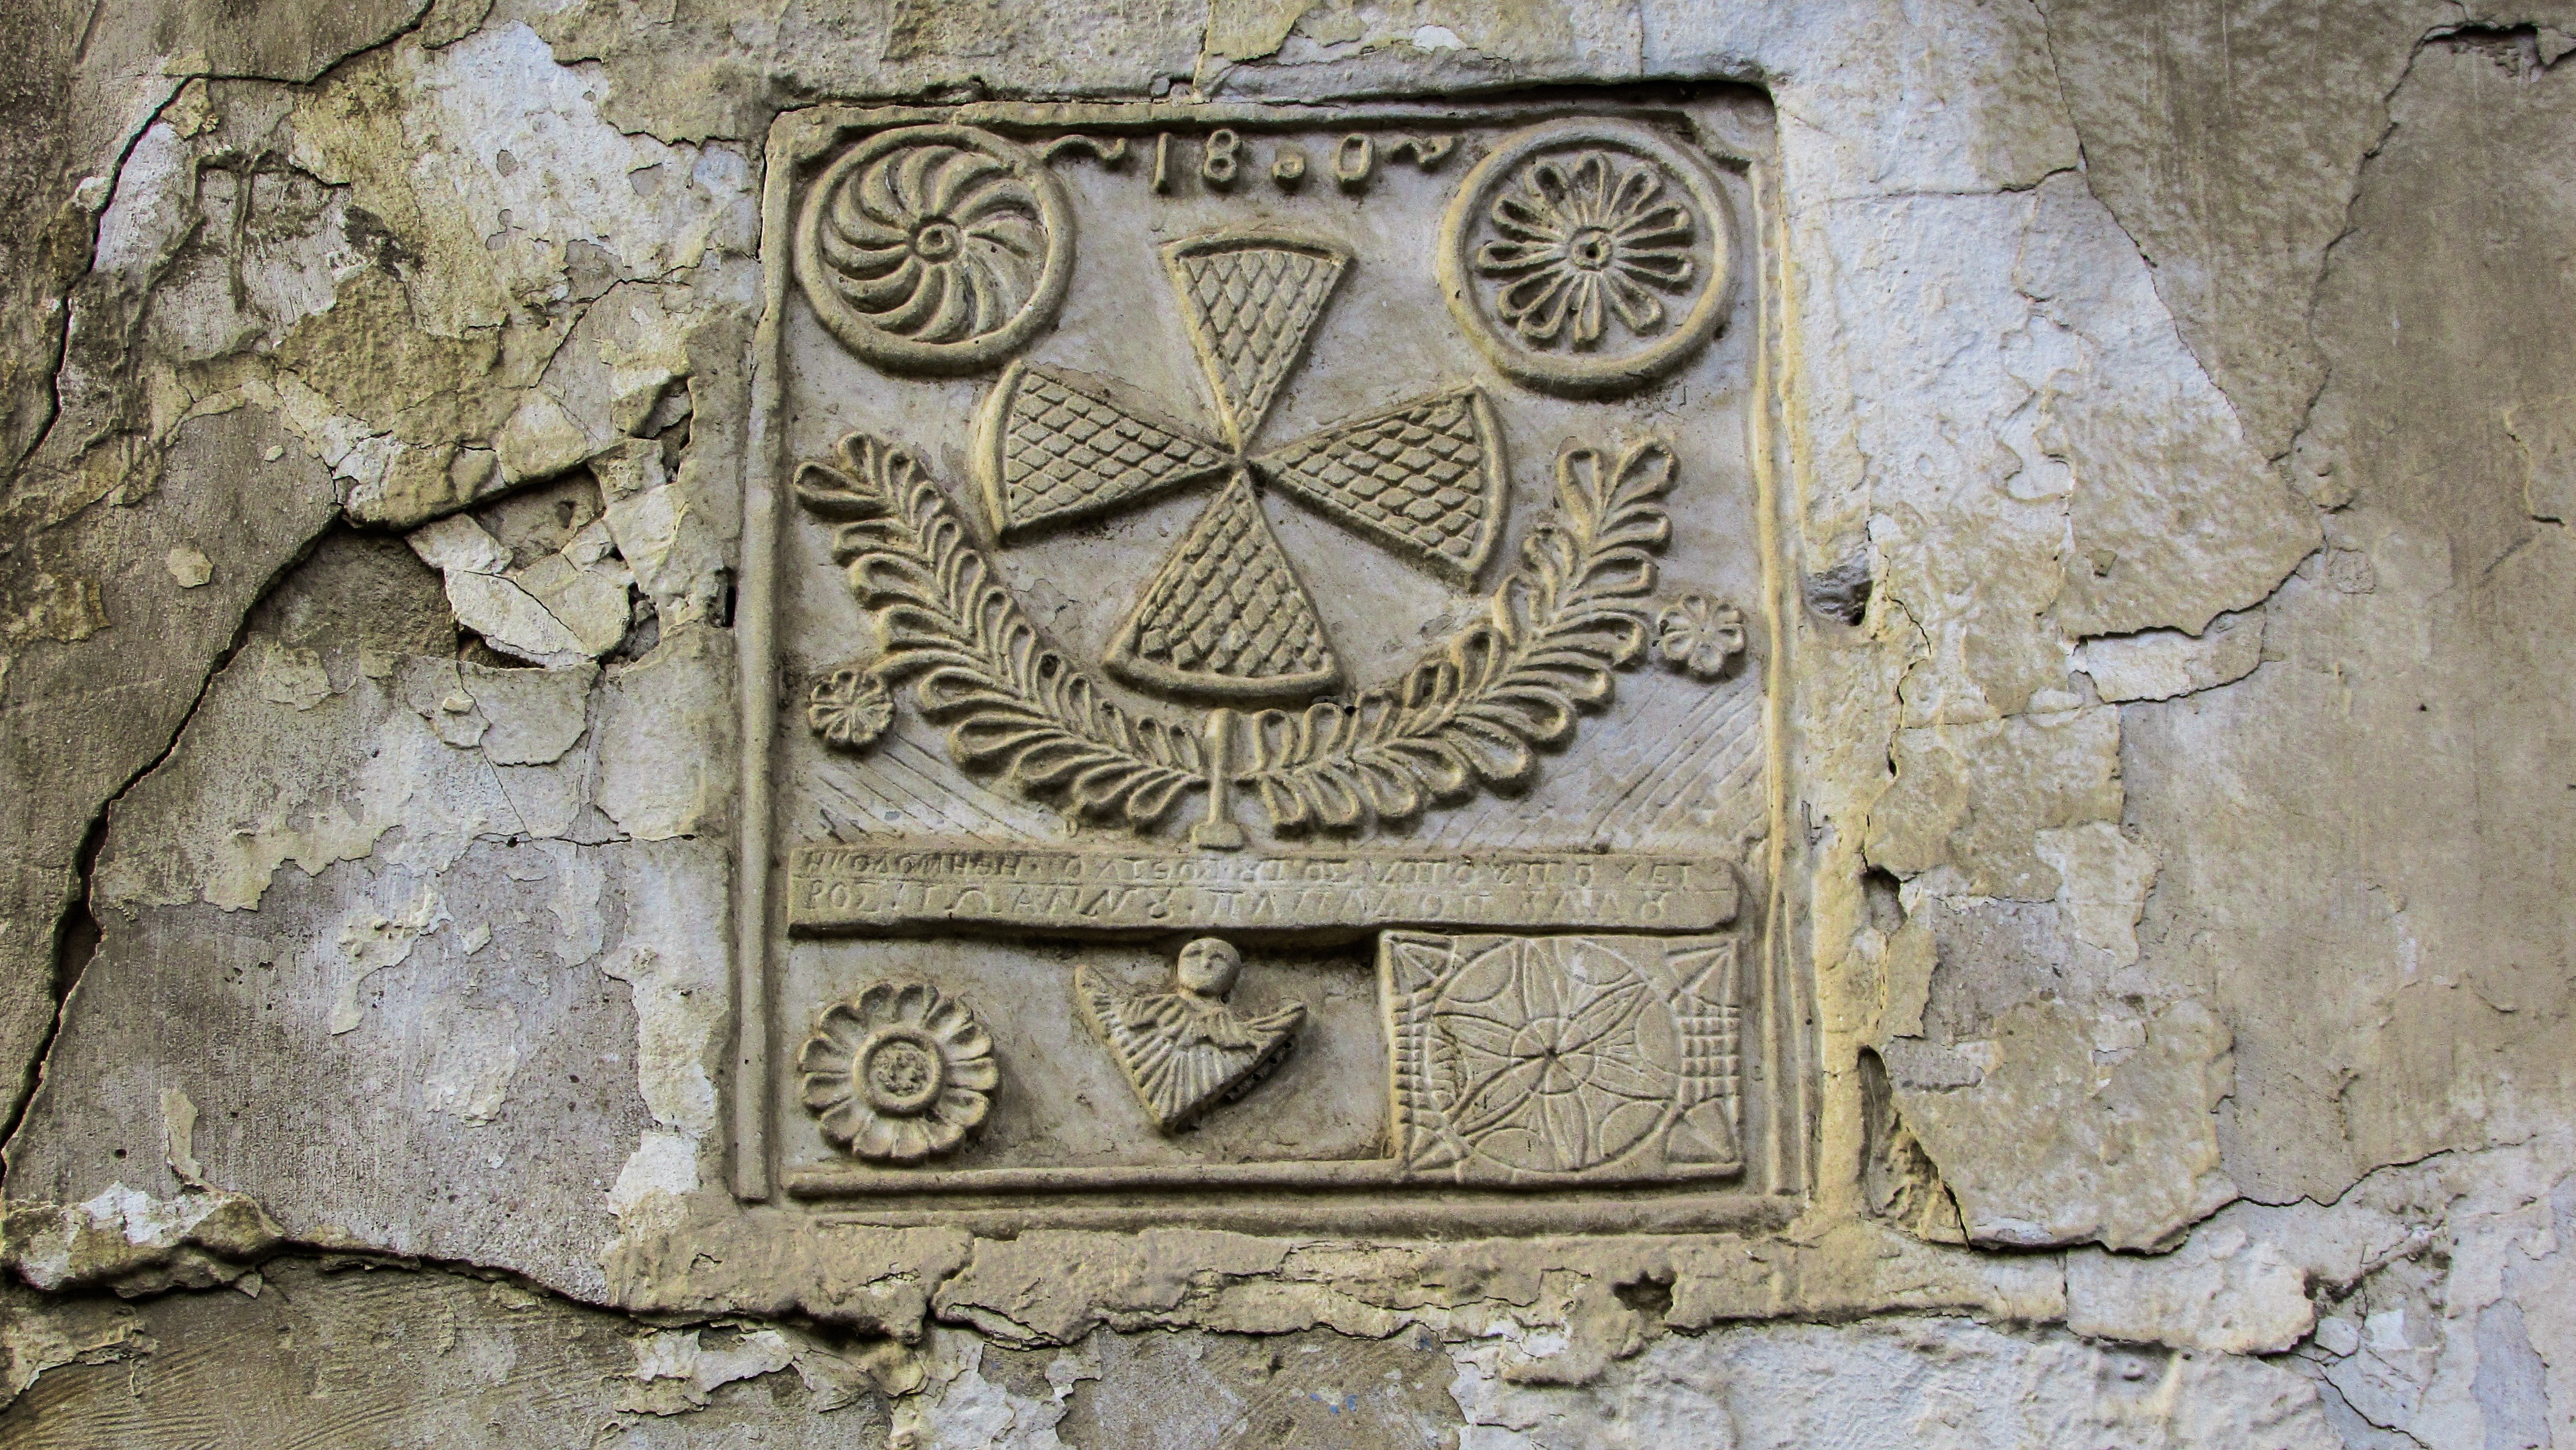
rock, architecture, wood, number, old, wall, sign, symbol, crack, weathered, sculpture, art, temple, history, carving, relief, middle ages, cyprus, aged, stele, lintel, archaeological site, stone carving, ancient history